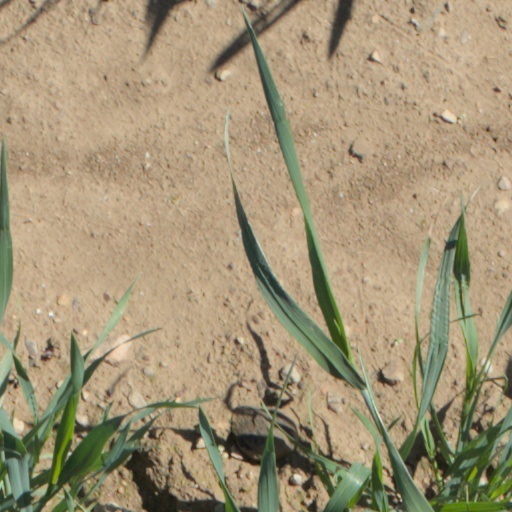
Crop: wheat